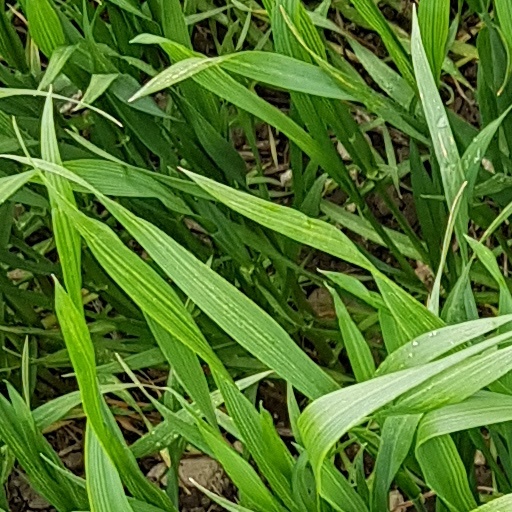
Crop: wheat